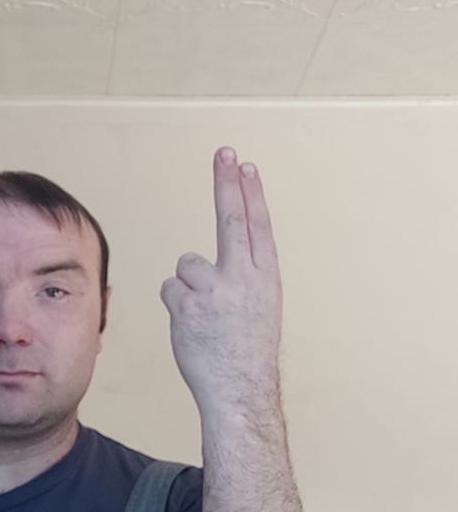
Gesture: two_up_inverted